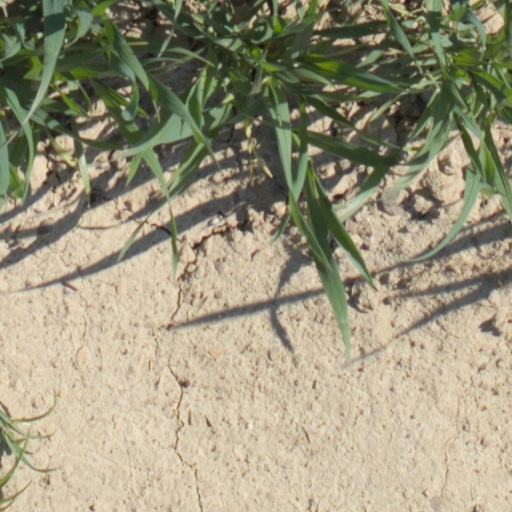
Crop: wheat